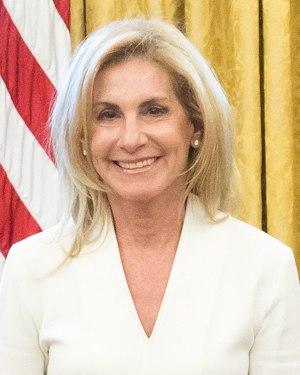
Le poste d'ambassadeur des États-Unis en France, créé durant la guerre d'indépendance des États-Unis, existe depuis 1776. L'ambassade des États-Unis en France fut d'ailleurs la première mission diplomatique américaine et plusieurs des « pères fondateurs » de la république furent parmi ses premiers représentants : Benjamin Franklin, John Adams, Thomas Jefferson ou James Monroe, ces trois derniers étant devenus par la suite présidents des États-Unis. Elle est encore aujourd'hui l'une des plus importantes, sept postes y sont rattachés, et l'ambassade représente plus de cinquante administrations et autorités fédérales.
Jamie McCourt, née Jamie D. Luskin le 15 décembre 1953 à Baltimore, est une femme d'affaires et avocate américaine. Membre du Parti républicain, elle est ambassadrice des États-Unis en France et à Monaco depuis 2017.